Sedge warbler

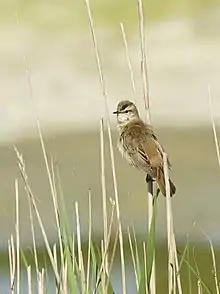
Sedge warbler in its habitat: a reedbed. Uitkerke, Belgium.

It breeds across Europe and western and central Asia and is migratory. After feeding up post-breeding, they migrate quickly across southern Europe and the Sahara from August to September. Studies in Nigeria and Uganda suggest that sedge warblers return to spend winter at the same sites, year after year.